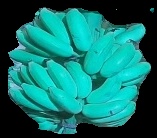
Variety: elakki-bale
Grade: grade2